G.I. Joe: The Movie

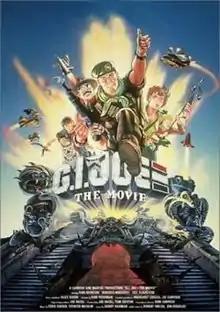
North American poster

G.I. Joe: The Movie (also known as Action Force: The Movie in the UK) is a 1987 American direct-to-video animated military science fiction action film produced as a sequel to the 1983 animated series "", based on the original Hasbro . It was produced by Sunbow Productions and Marvel Productions and was animated in Japan by Toei Animation Co., Ltd.